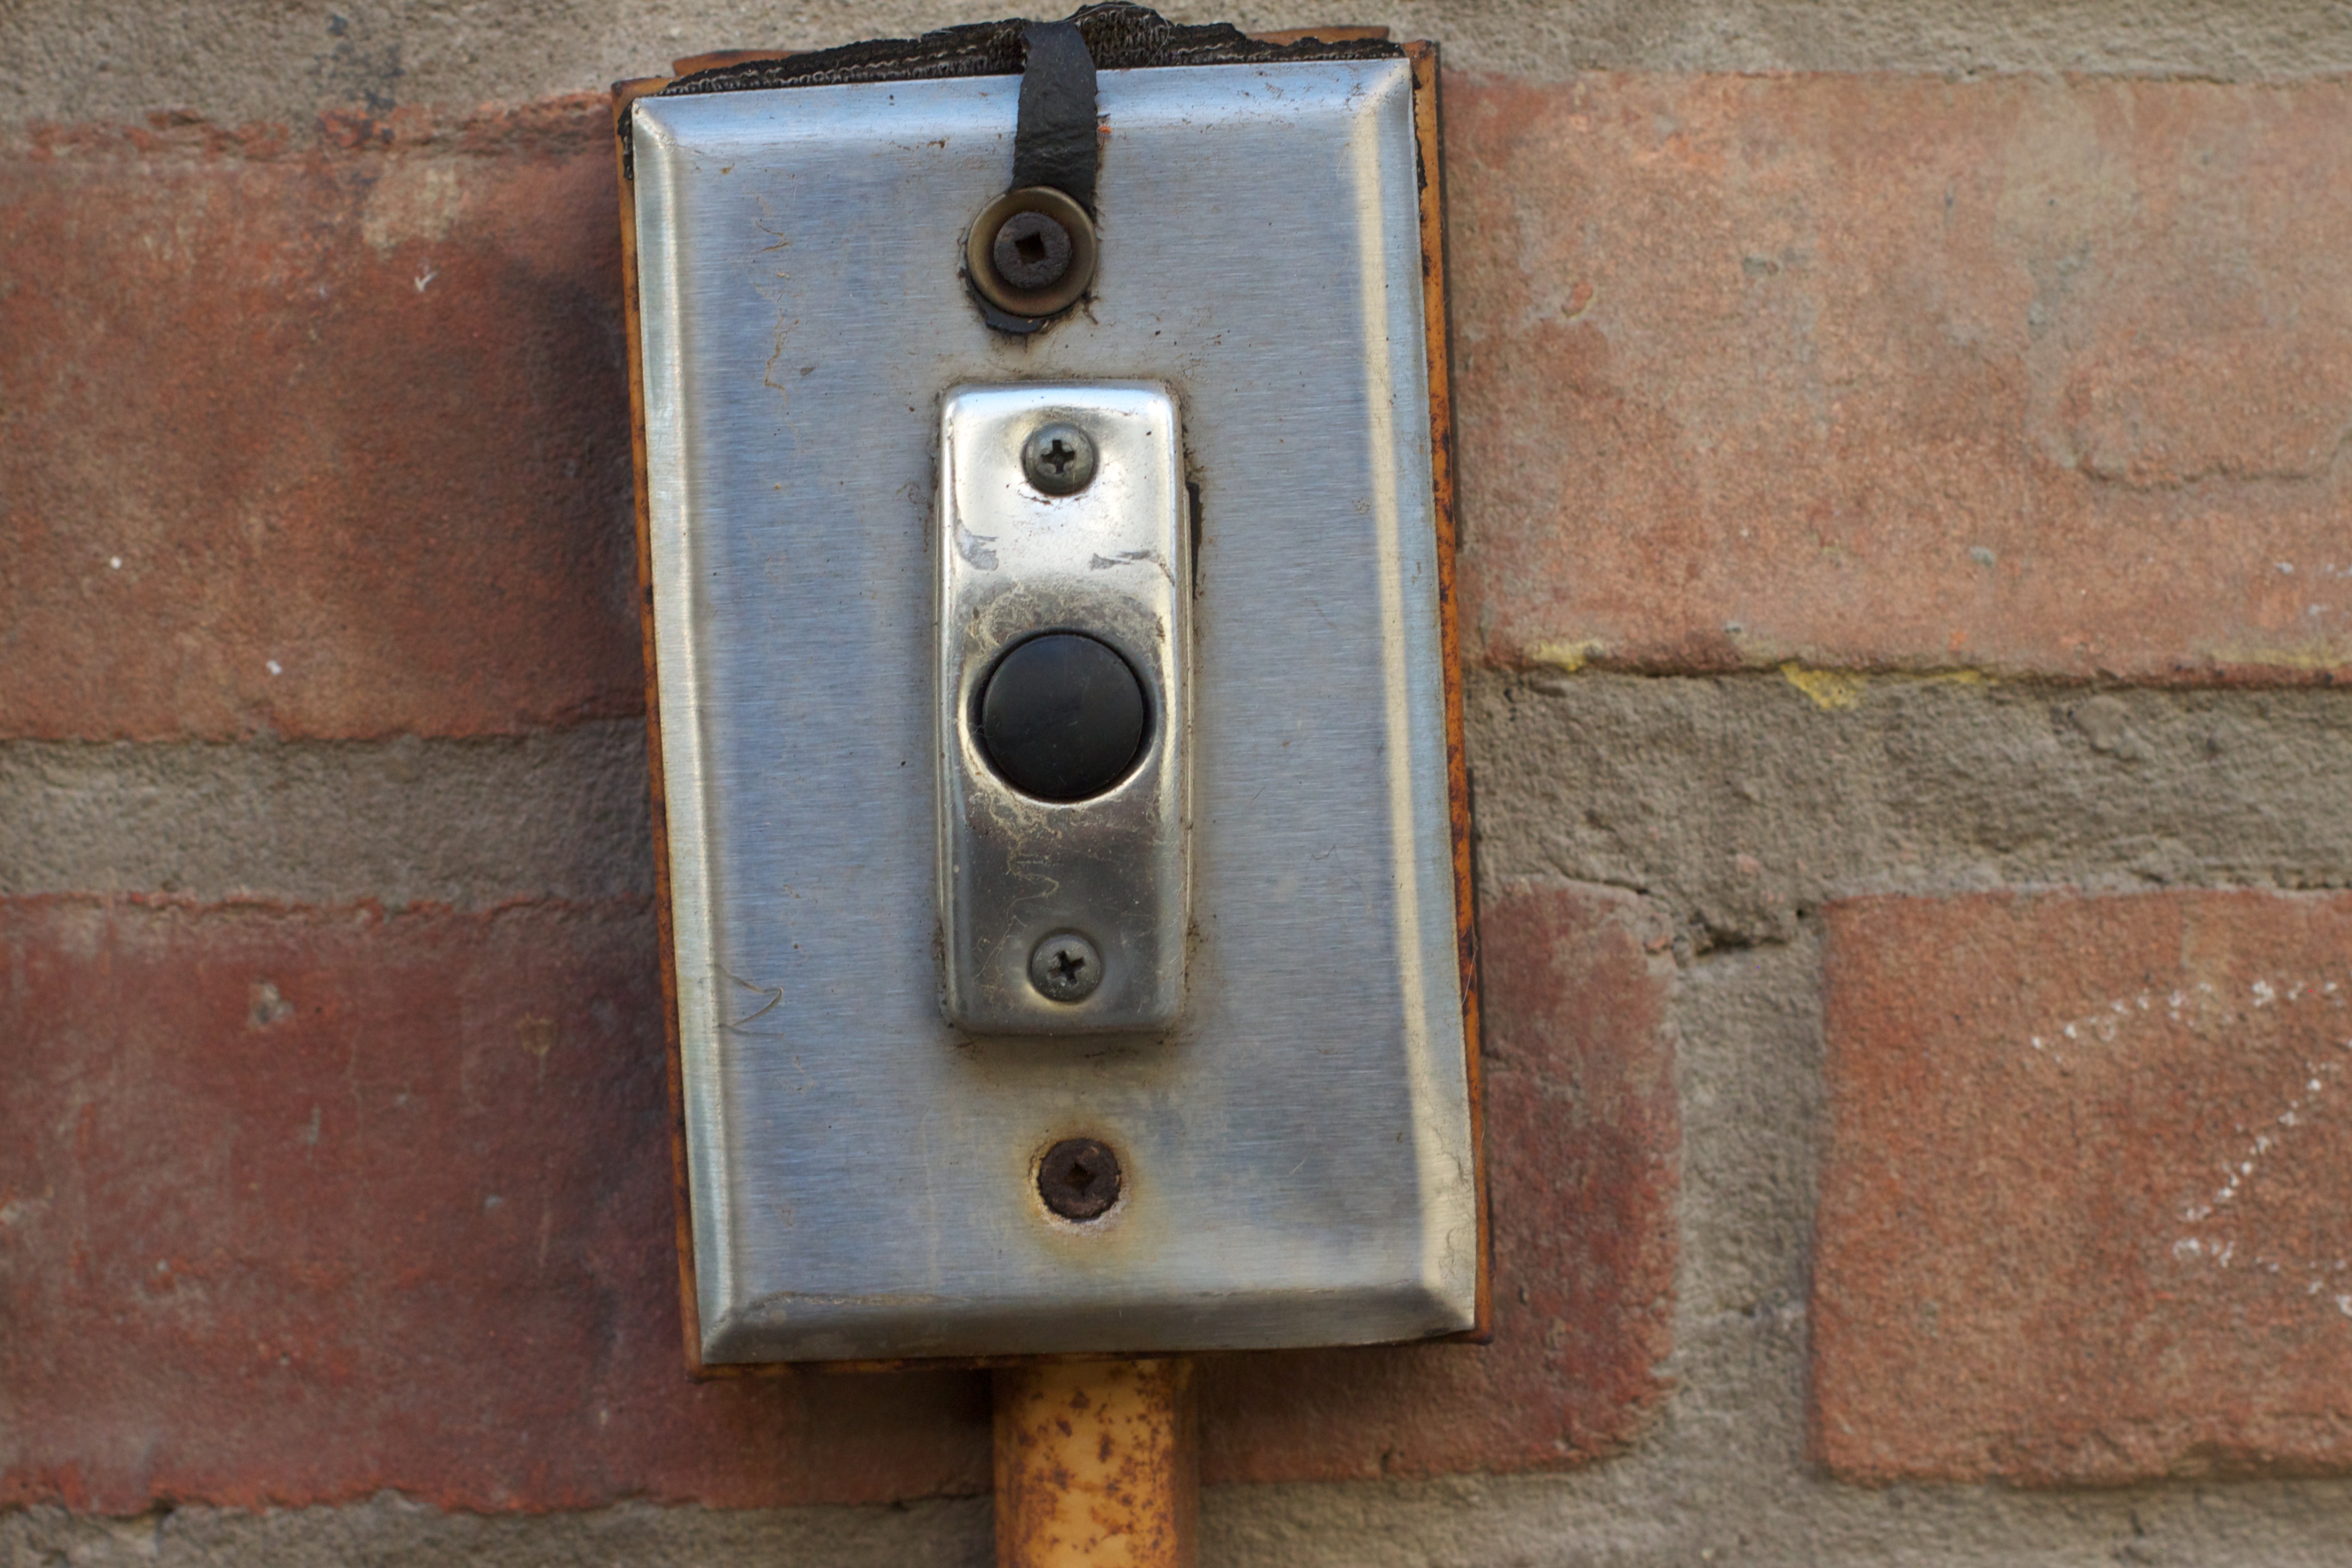
wood, number, material, odyssey